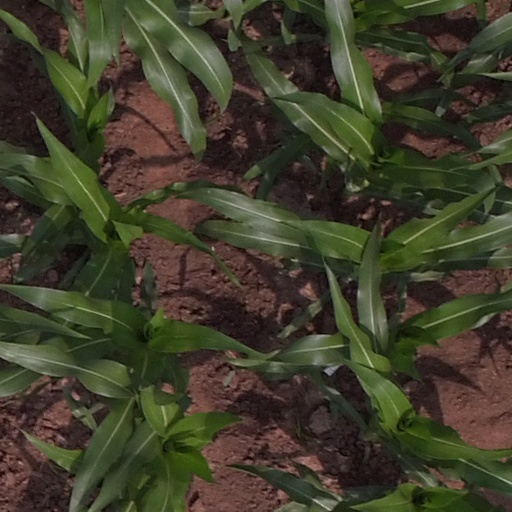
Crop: maize; corn